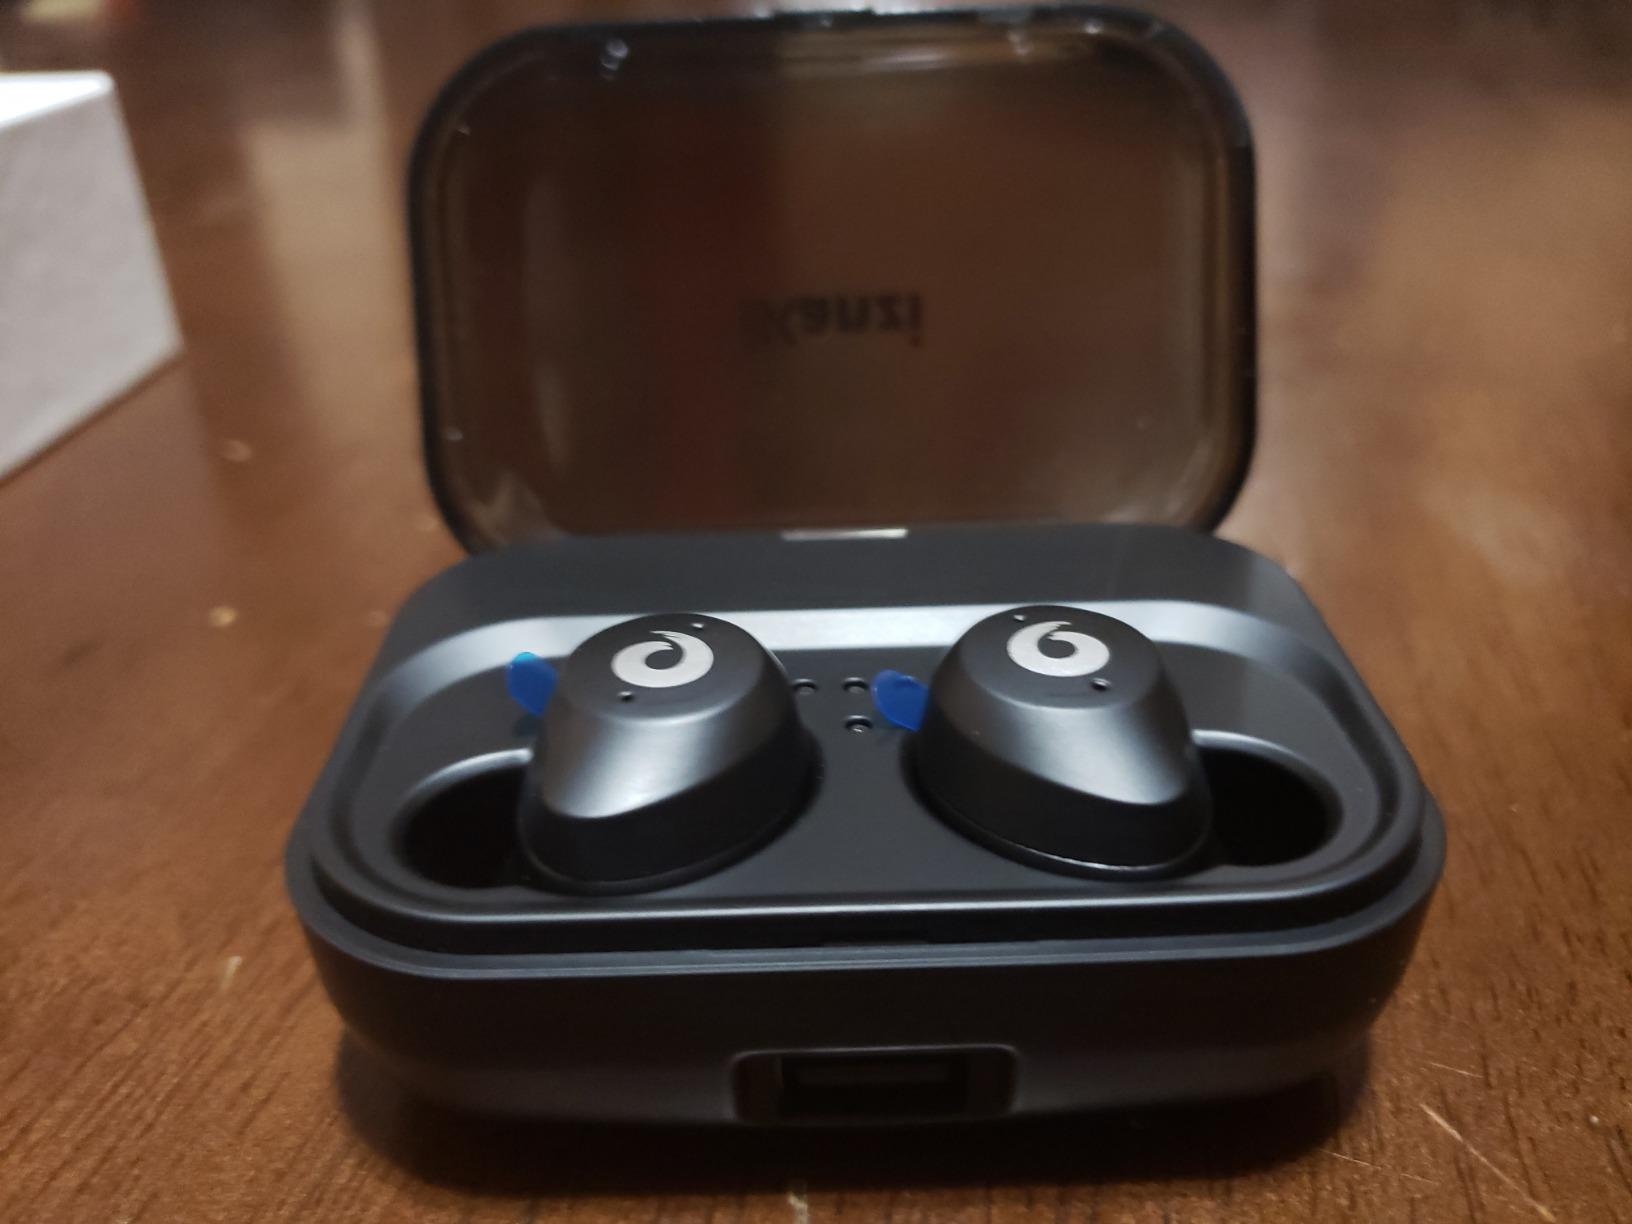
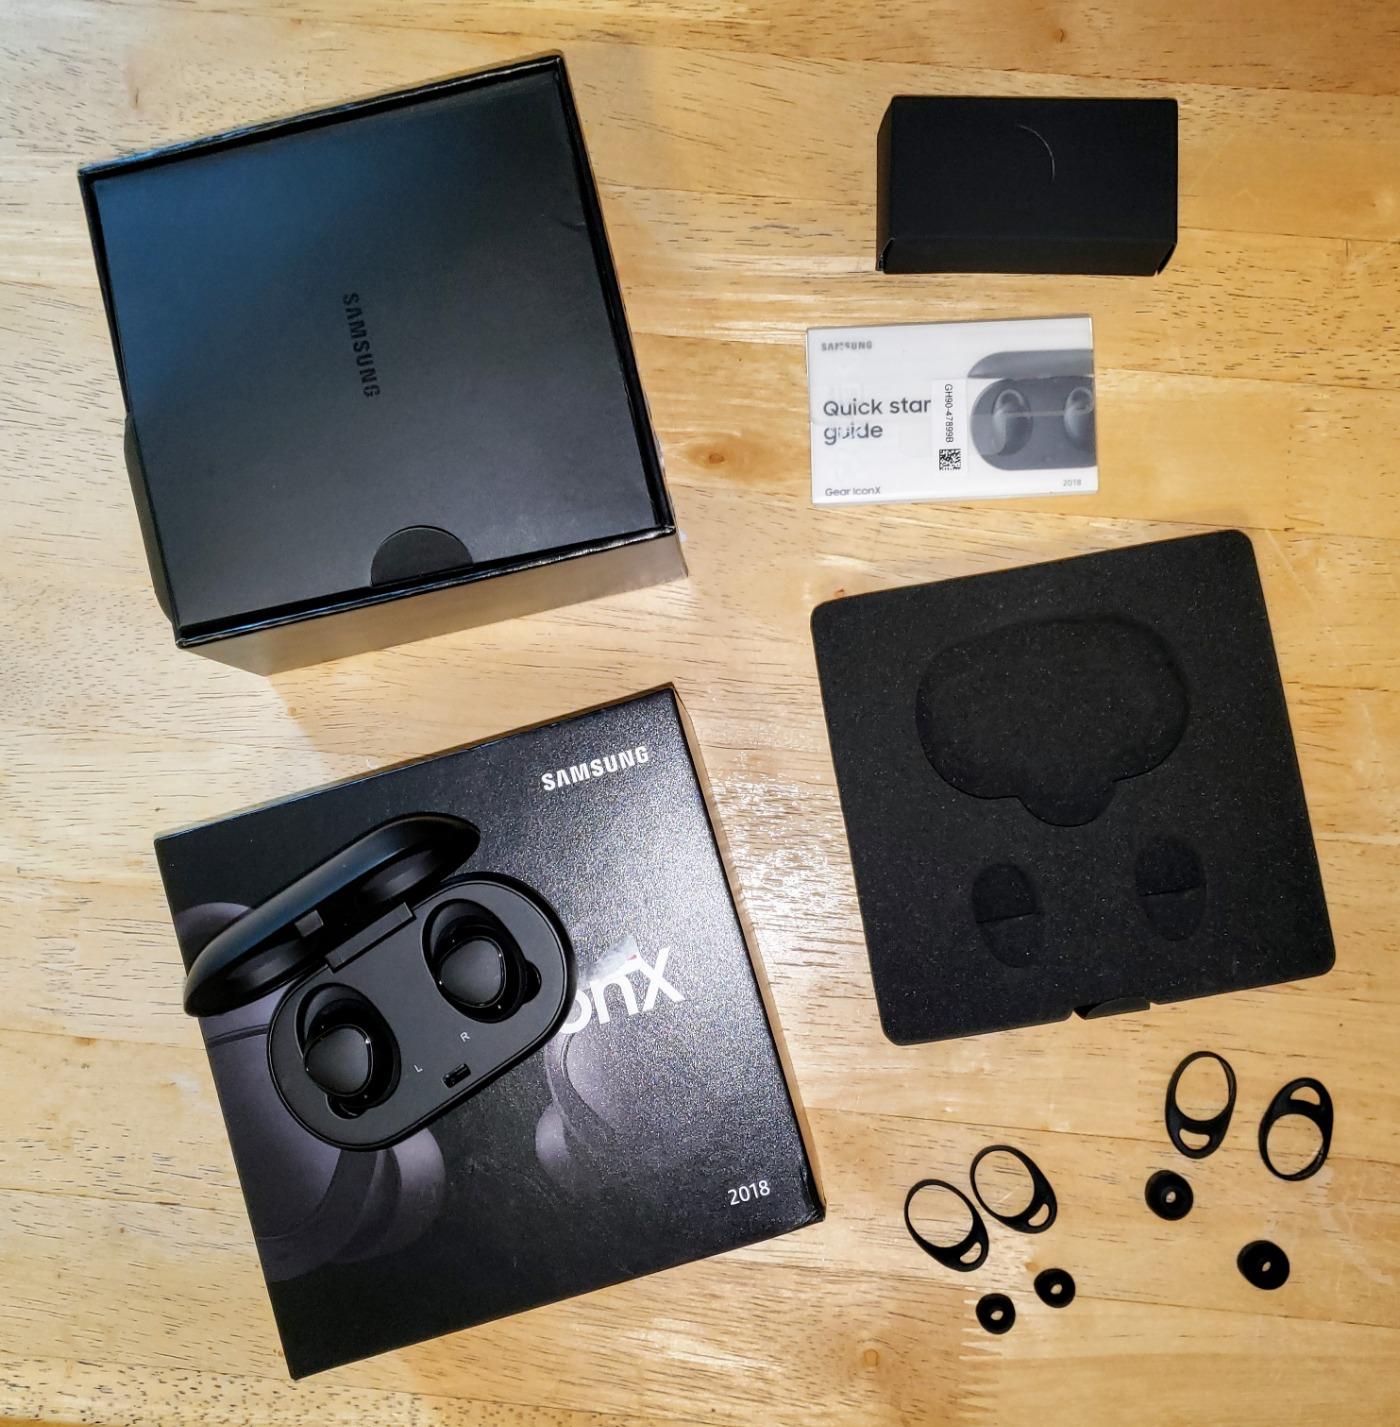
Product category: earbuds
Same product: no